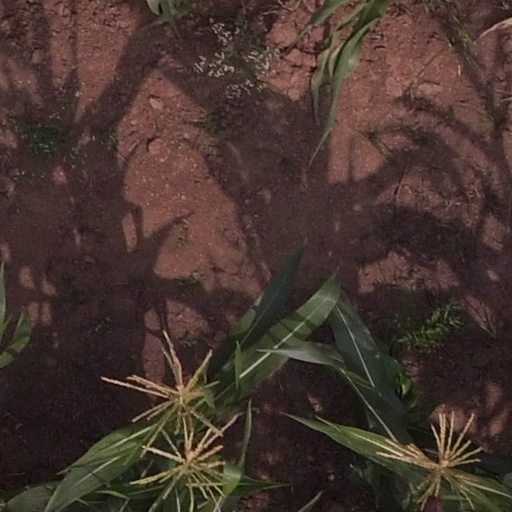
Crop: maize; corn